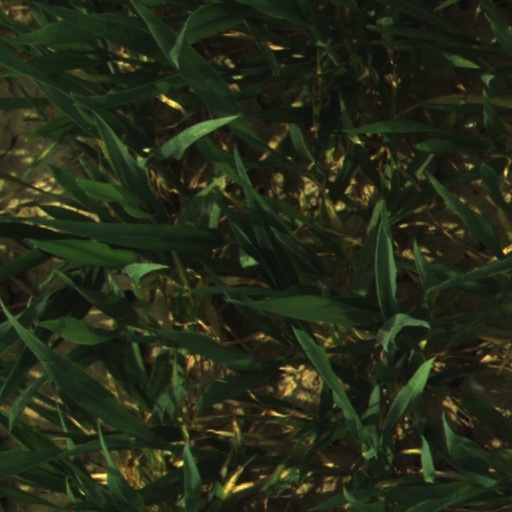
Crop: wheat